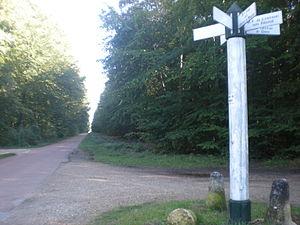
le carrefour du lieutenant en forêt de hez-froidmont (oise)
La Neuville-en-Hez [ɛz] est une commune française située dans le département de l'Oise en région Hauts-de-France. Ses habitants sont appelés les Neuvillois et les Neuvilloises.
La forêt de Hez-Froidmont est un massif forestier domanial français de 2 800 hectares situé sur le territoire de sept communes dans le département de l'Oise, près de Clermont de l'Oise, dans la région Hauts-de-France, à 60 kilomètres au nord de Paris. D'accès public, elle est gérée par l'ONF.